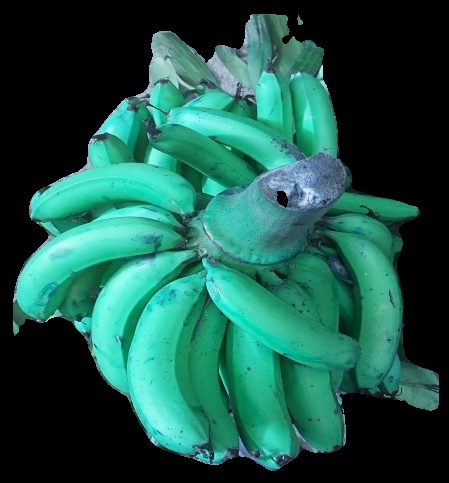
Variety: pachbale
Grade: grade3